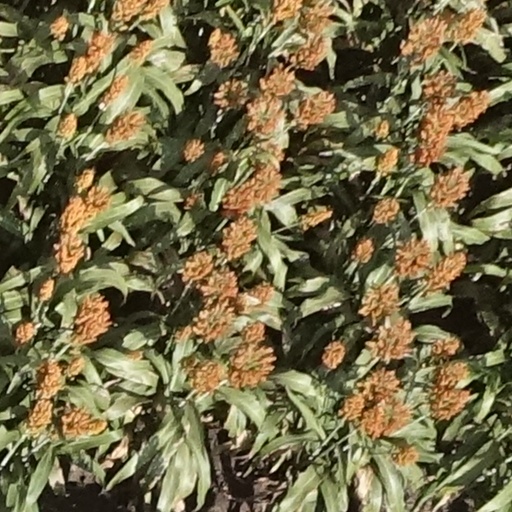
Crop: sorghum